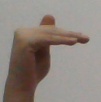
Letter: khaa